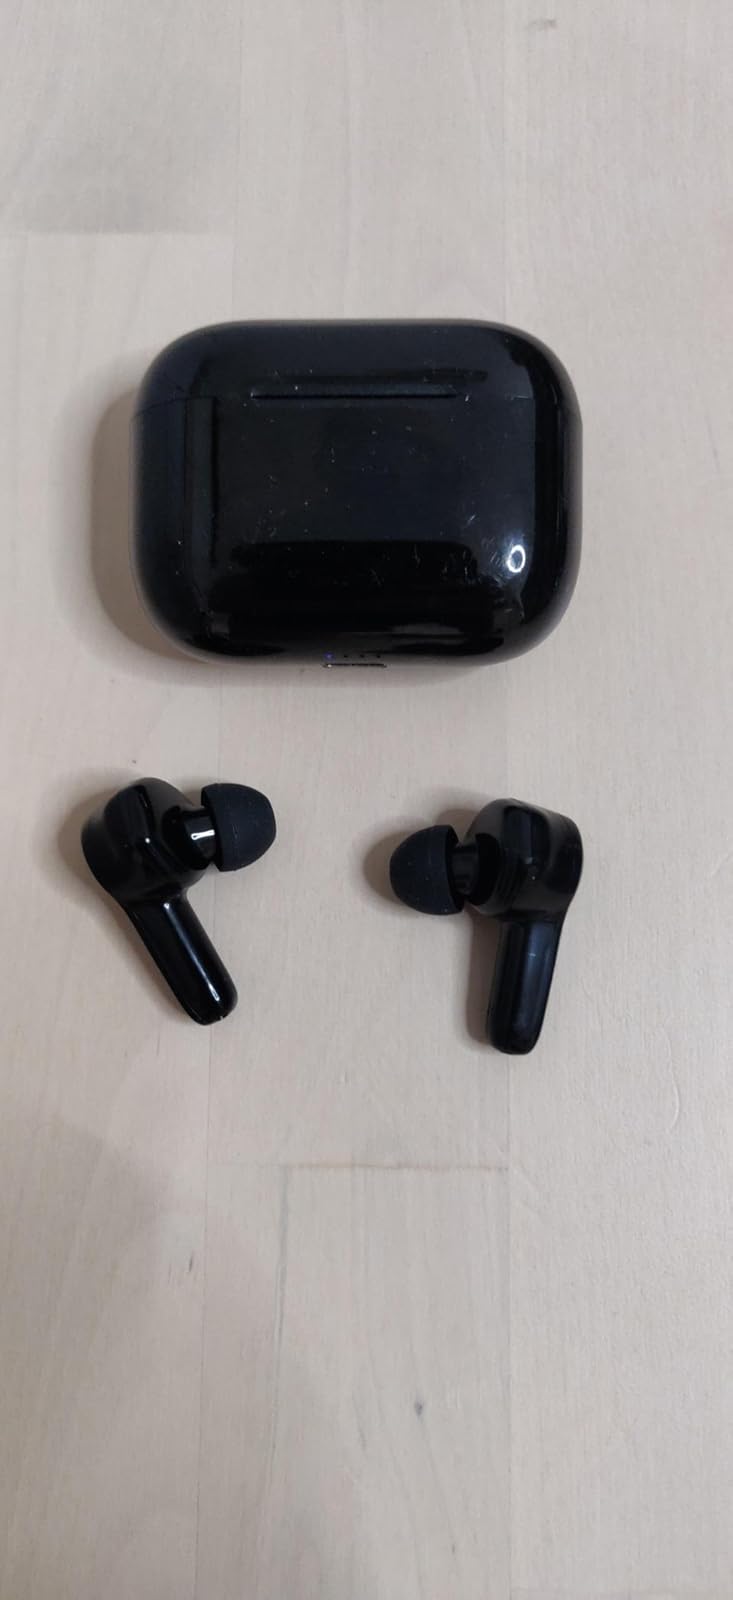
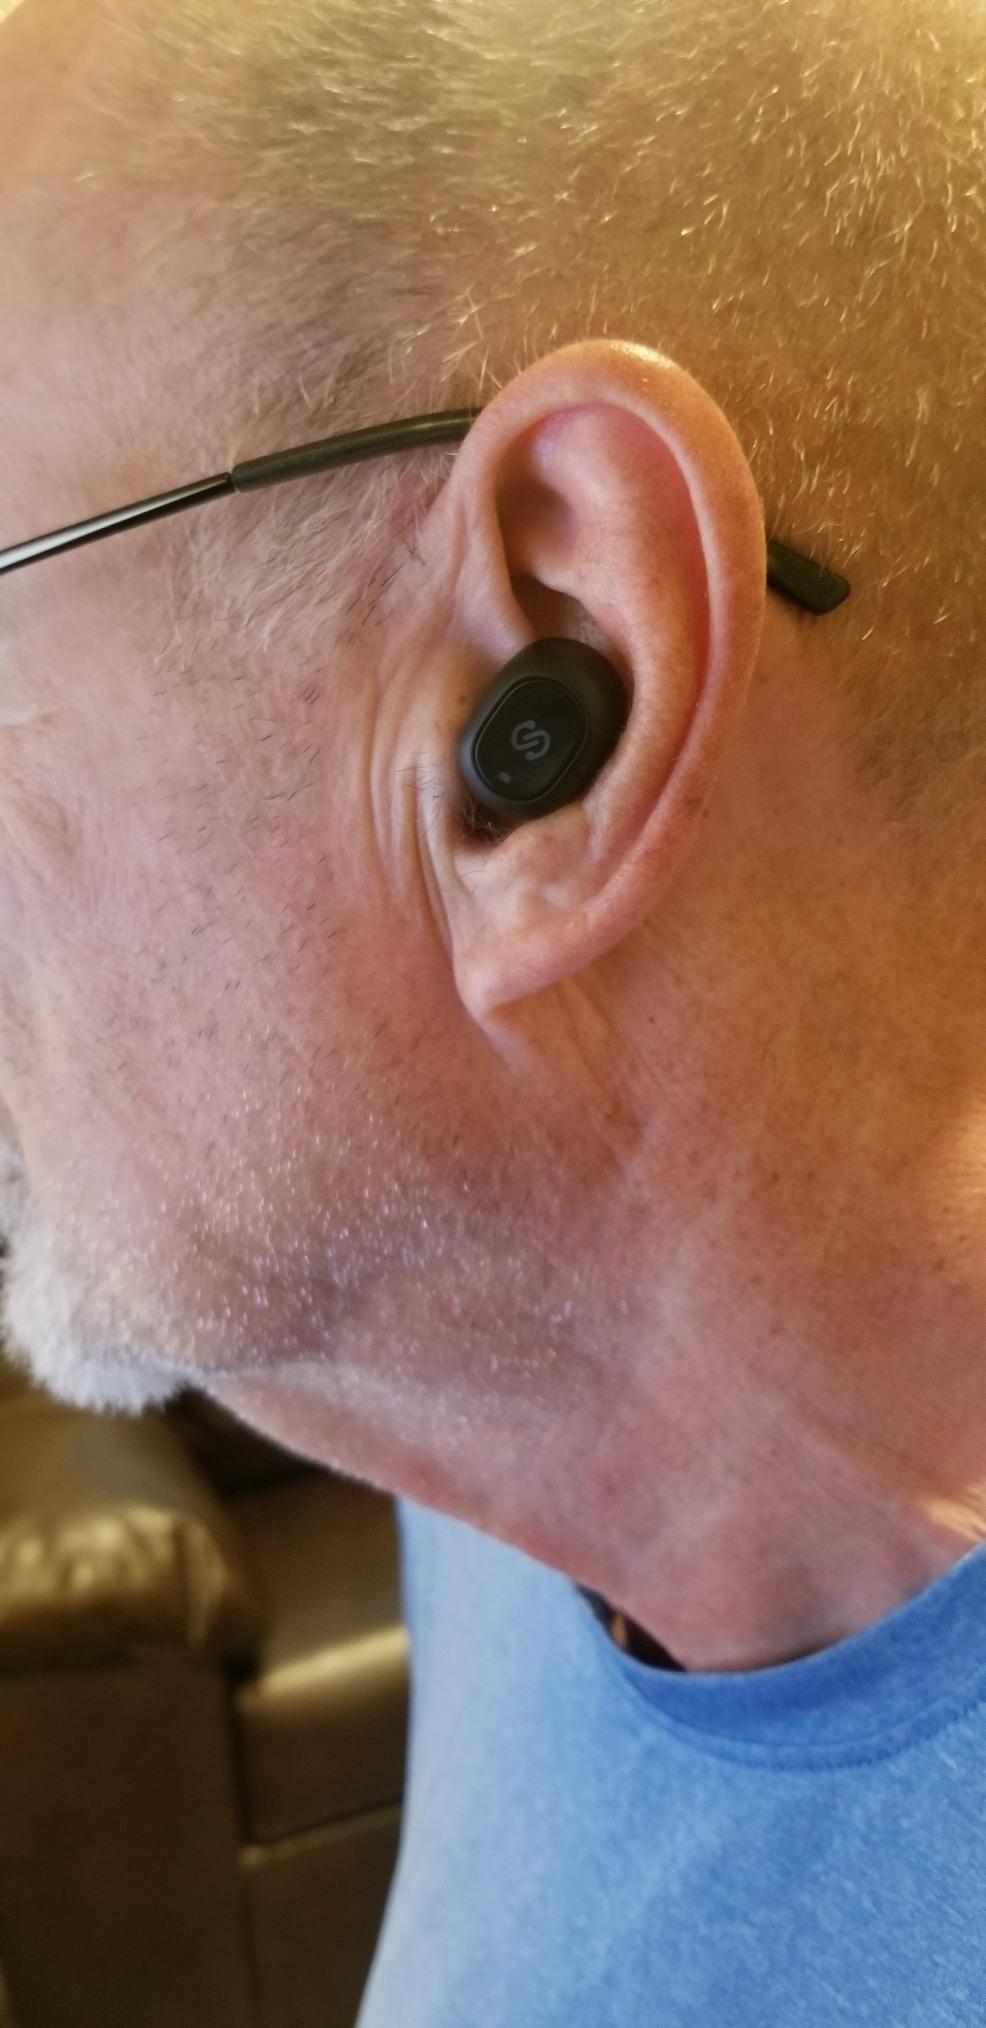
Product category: earbuds
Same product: no